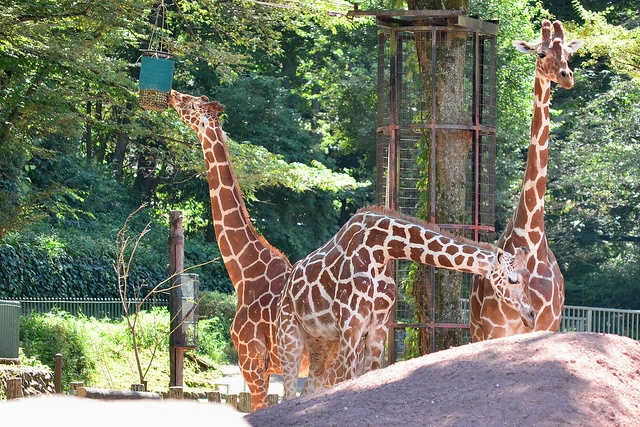
Three giraffes in an enclosure eat leaves and bask.
three giraffes standing around checking out their surroundings
Three giraffes in their enclosure at a zoo graze at a tall tree or look around.
Three giraffes in the zoo and one is eating from a hanging cage.
Two giraffe standing in an enclosure at the zoo next to a  tree.